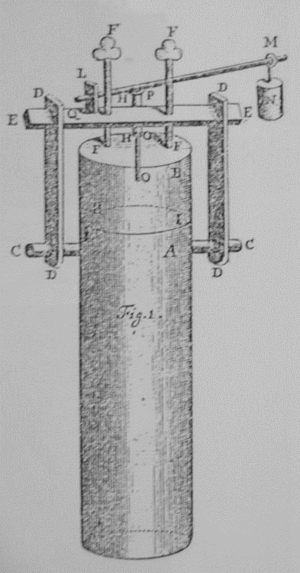
Ce dessin montre le principe du digesteur. Le couvercle d'un cylindre est maintenu en pression sur le corps du cylindre grace à deux vis. On introduit un peu d'eau à l'intérieur du cylindre, on visse le couvercle, puis on place le tout sur le feu. Lorsque l'eau se change en vapeur, la pression et la température de vapeur montent. A partir d'une certaine pression, la soupape de sûreté se soulève pour laisser sortir l'excès de vapeur
Denis Papin, né à Chitenay dans le Blésois le 22 août 1647 et mort à Londres le 26 août 1713, est un physicien, mathématicien et inventeur français, connu notamment pour ses travaux sur la machine à vapeur.